East Yorkshire Regiment

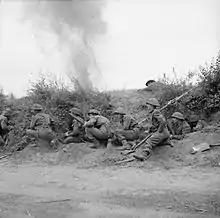
Men of the 2nd Battalion, East Yorkshire Regiment take cover behind a bank as an enemy shell explodes nearby, Normandy, France, 19 July 1944.

The 4th Battalion was a 1st Line Territorial Army unit serving in the 150th Infantry Brigade in the 50th (Northumbrian) Infantry Division and, like the 2nd Battalion, served in France 1940, were evacuated at Dunkirk to England and remained in the United Kingdom with the division until mid-1941 when it was sent to the Middle East. It was captured at the Battle of Gazala.